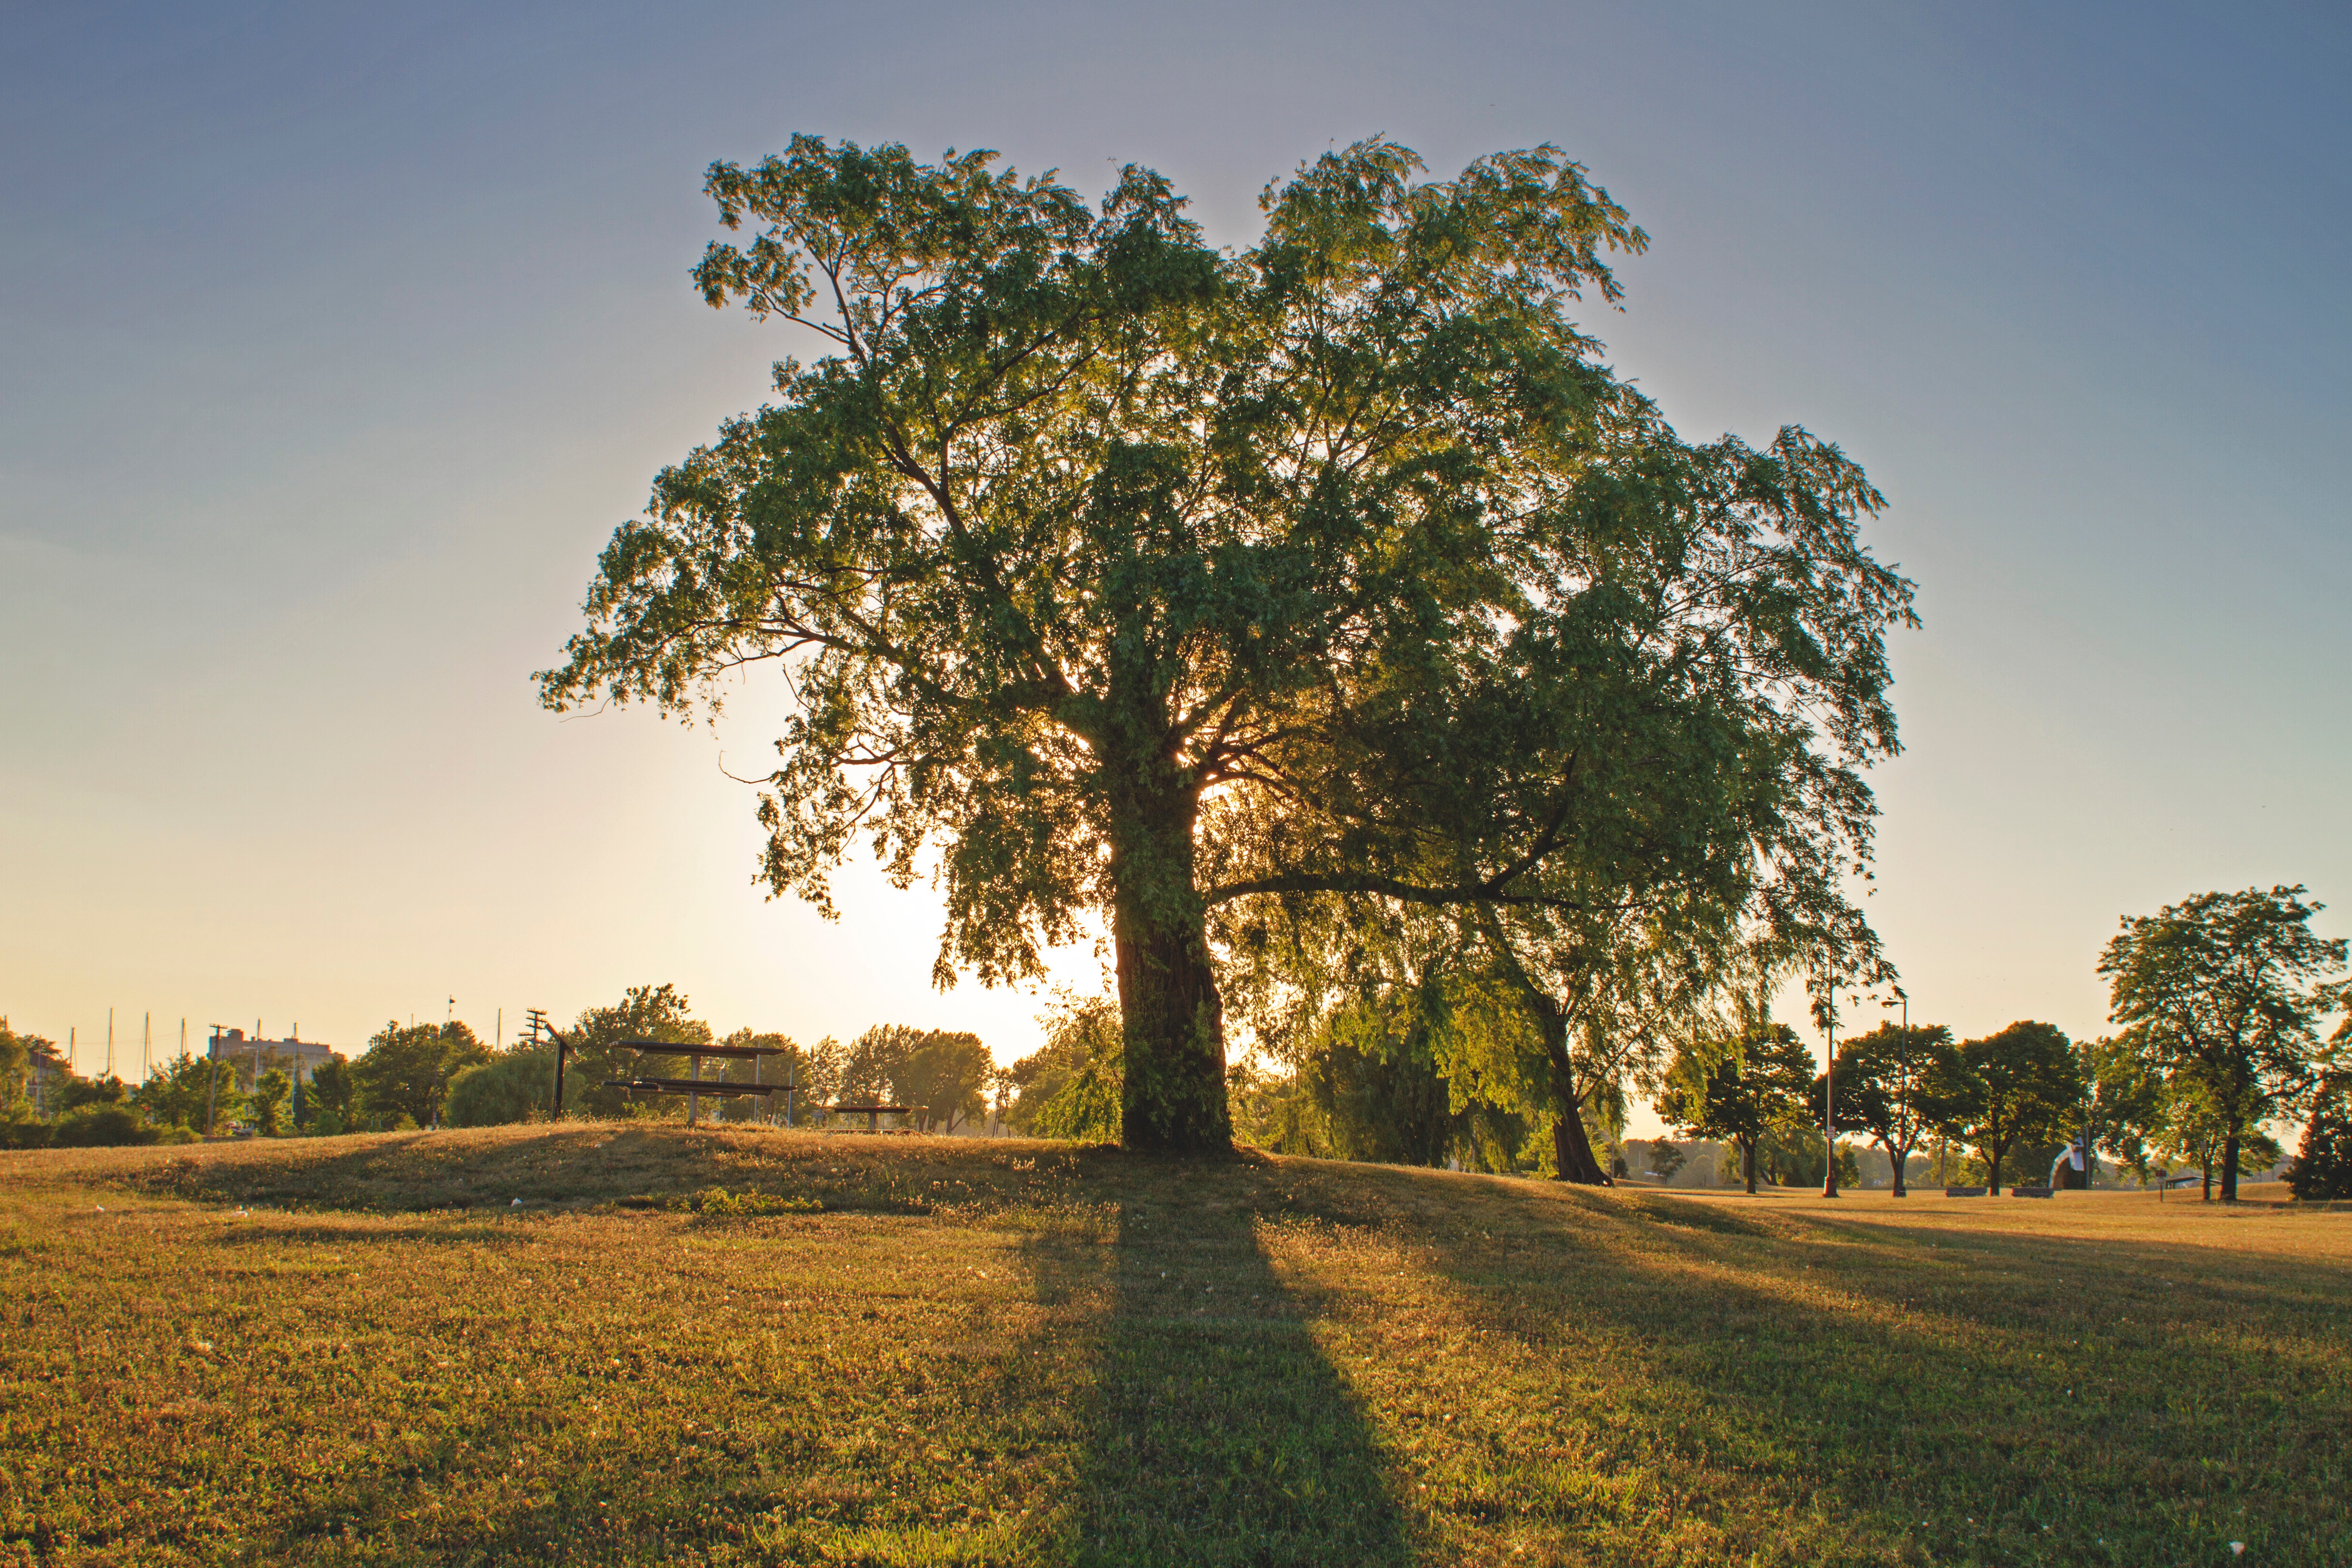
landscape, tree, nature, grass, horizon, plant, sky, field, meadow, sunlight, morning, leaf, hill, autumn, savanna, ecosystem, rural area, woody plant, arecales